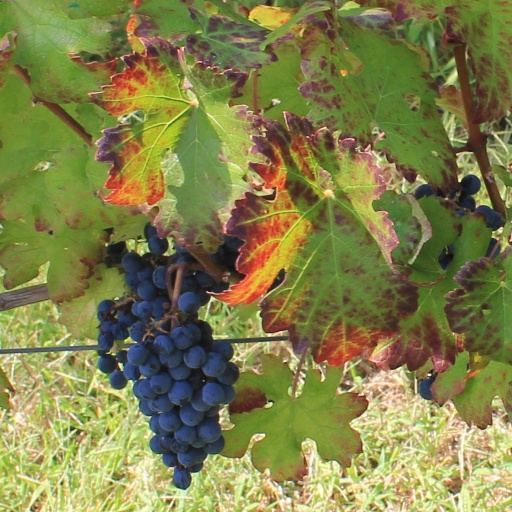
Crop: grape